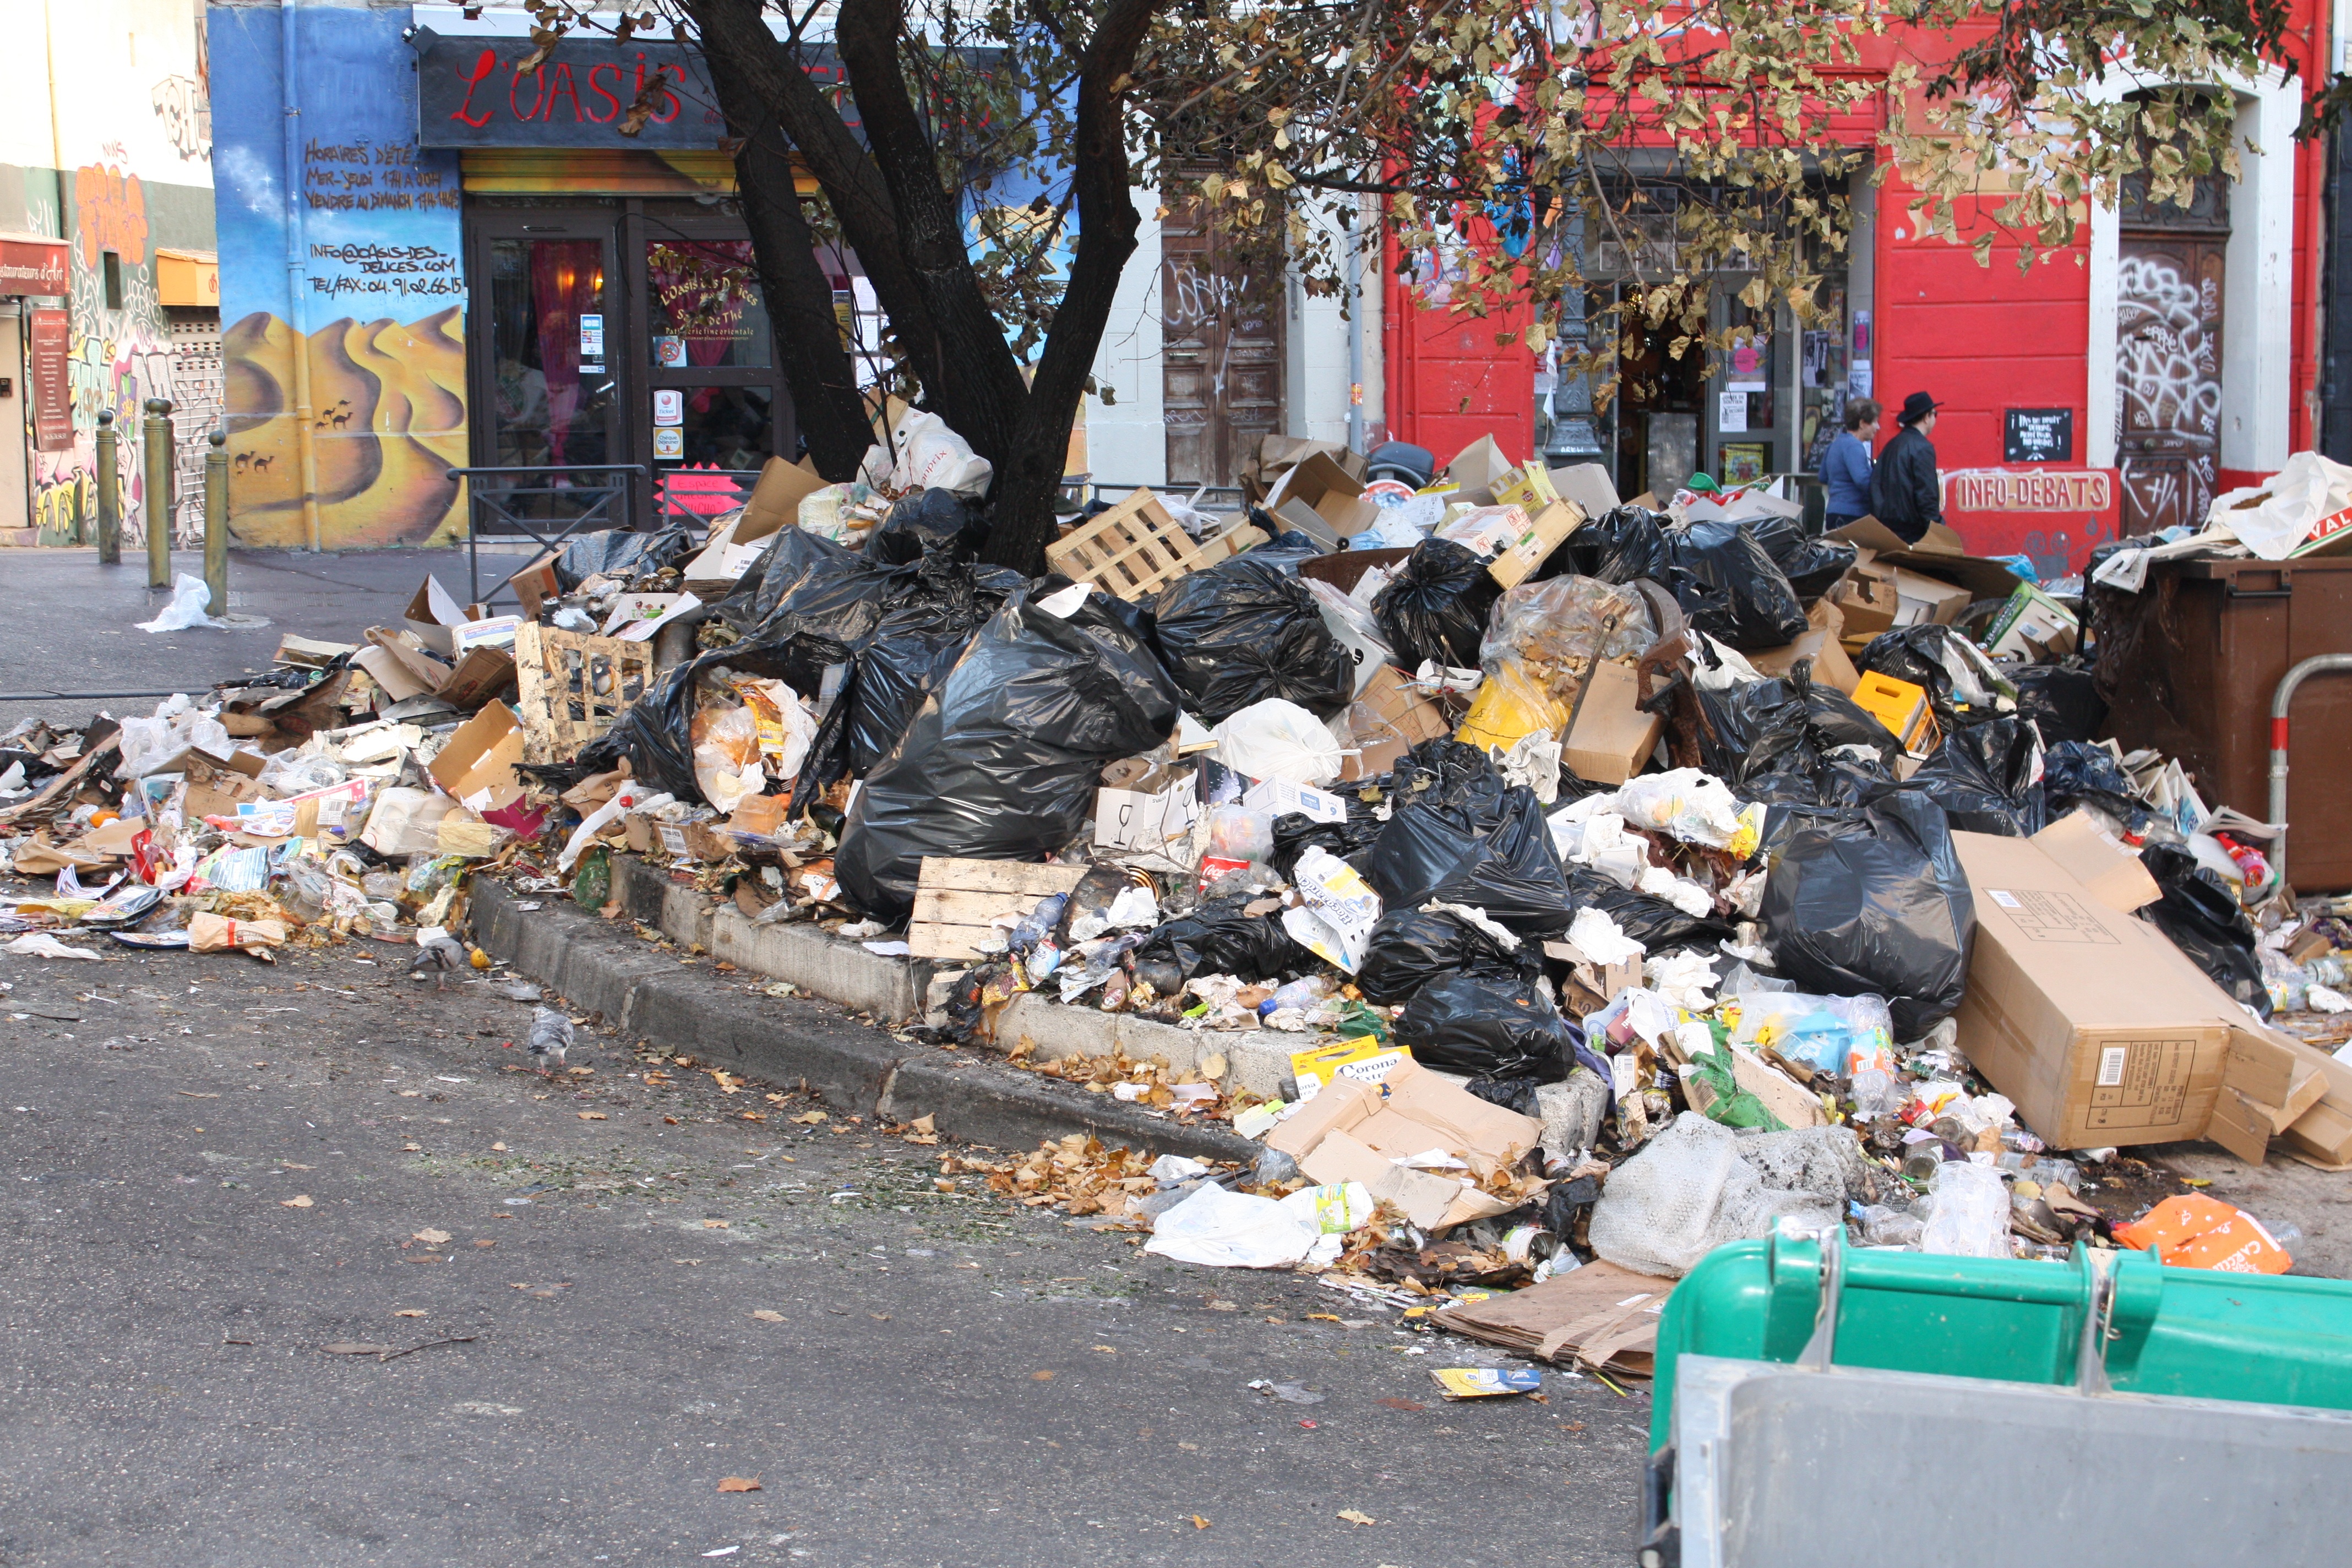
city, france, vendor, market, marketplace, public space, waste, garbage, marseille, strike, waste disposal, human settlement, garbage heap, waste pile